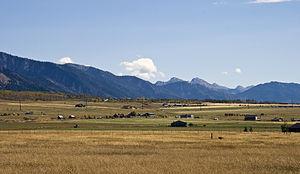
Chaîne de Salt River, comté de Lincoln, Wyoming, États-Unis, depuis la Start Valley, avec Haystack Peak au loin